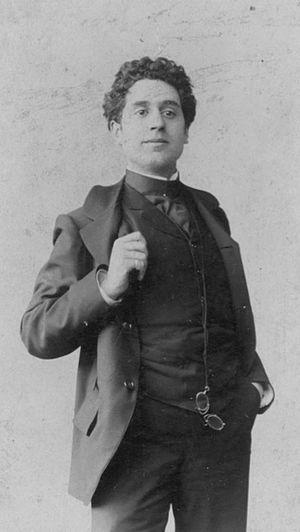
photo de Léonce Perret
Léonce Perret est un comédien, metteur en scène de théâtre, scénariste, réalisateur et producteur de cinéma français né le 14 mars 1880 à Niort, et mort le 12 août 1935 dans le 7ᵉ arrondissement de Paris.